River Syfynwy

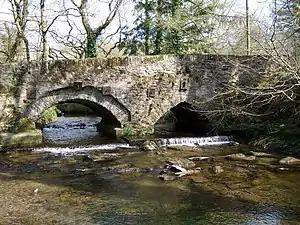
Farthing's Hook Bridge

River Syfynwy (Welsh: "Afon Syfynwy", "Syfnwy" or "Syfni") is a river entirely within Pembrokeshire, Wales, rising in the Preseli Mountains, feeding the Rosebush and Llys y Fran reservoirs and joining the Eastern Cleddau to the south. It is a river considered to be important as an ecological indicator and part is in a site of special scientific interest.